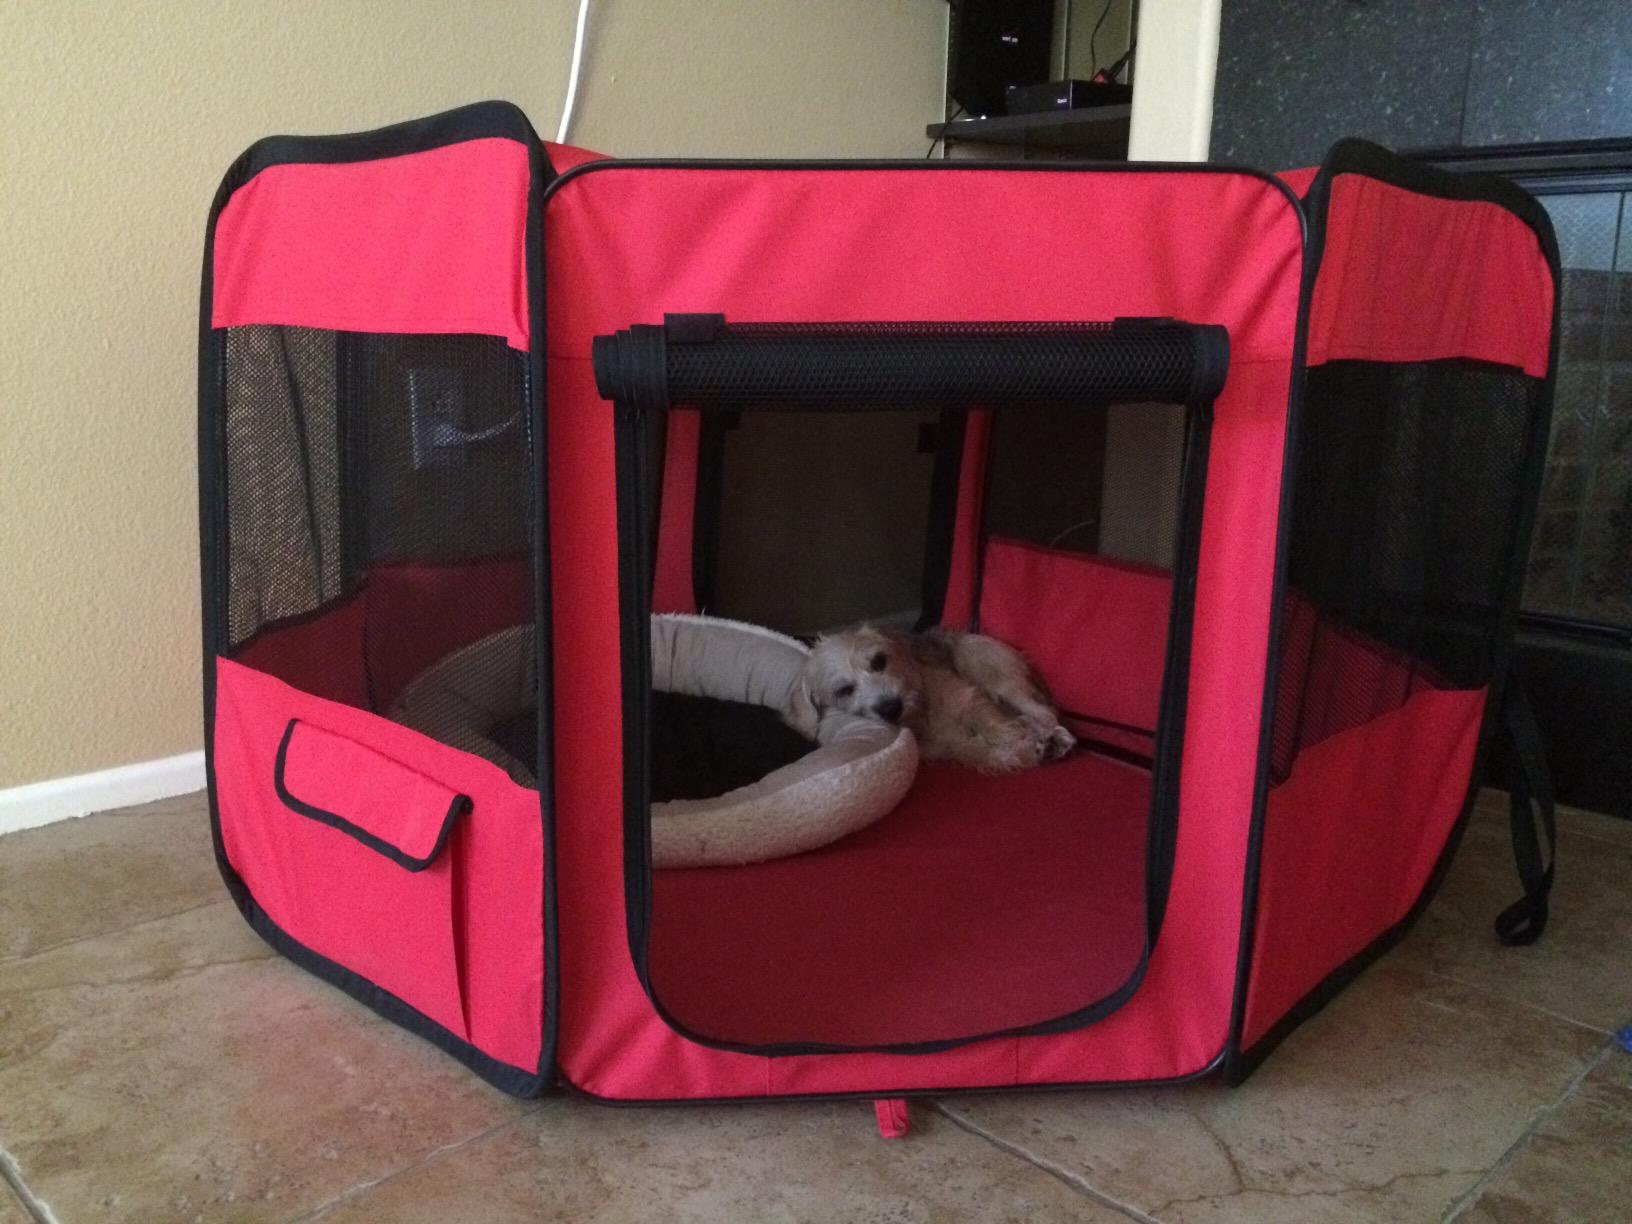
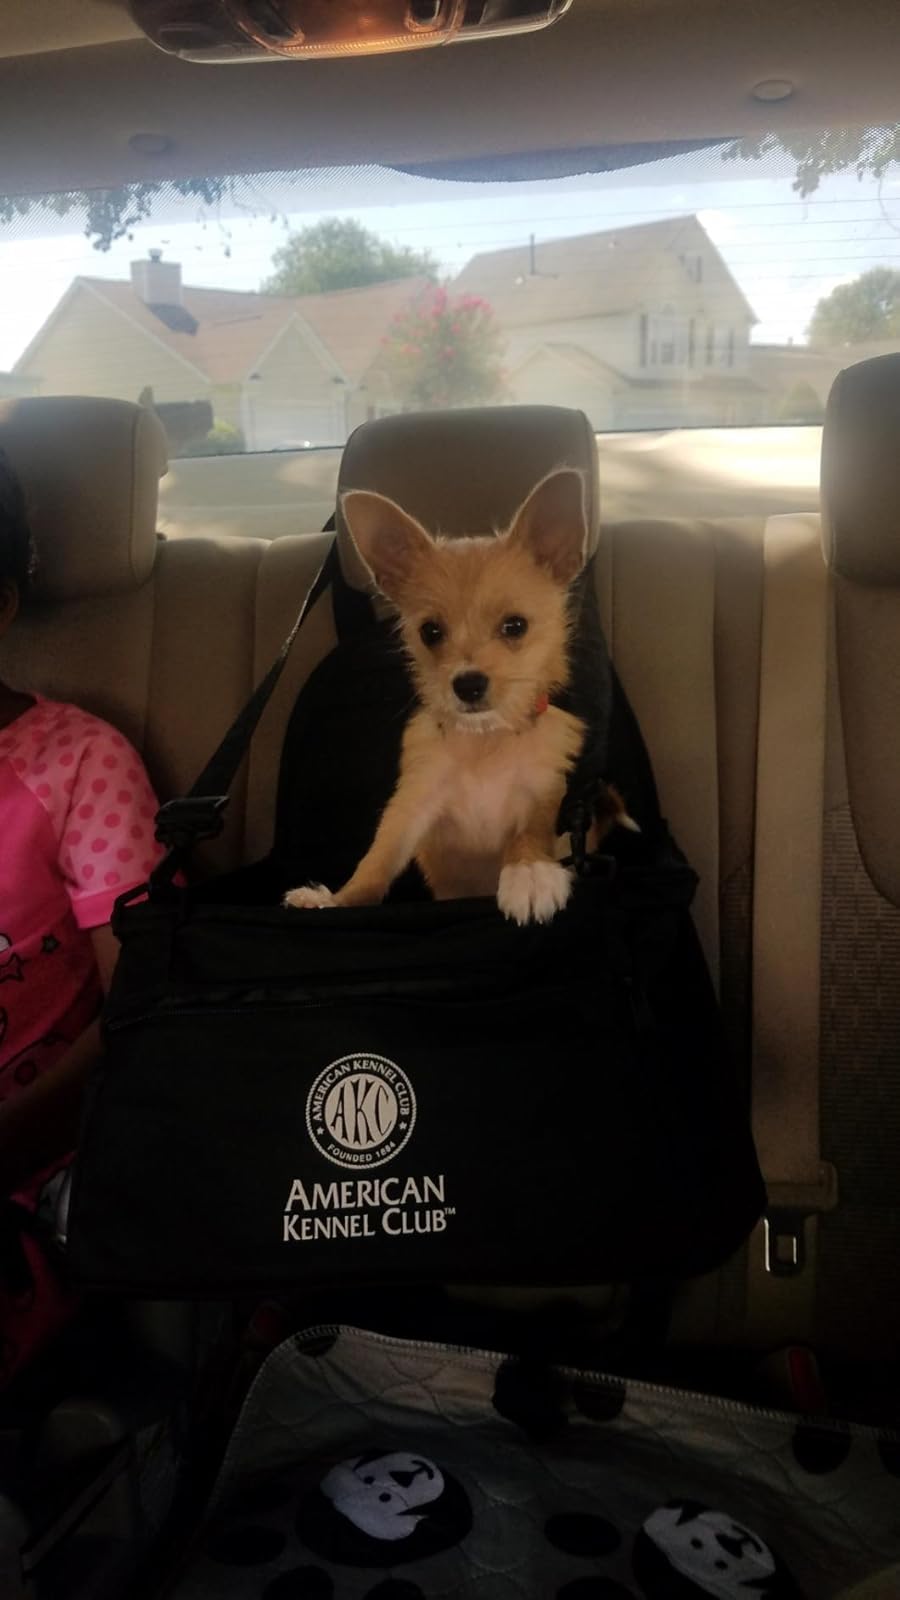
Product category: items_kennel
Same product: no